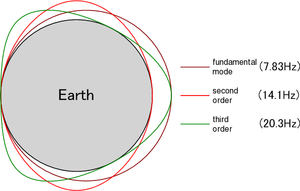
Schumann-resonans
Schumann-resonans er flere toppe i den ekstreme lavfrekvente del af jordens elektromagnetiske spektrum. Schumann-resonanserne er en verdenomspændende elektromagnetisk resonans, som anslås af lynudladninger i det område som findes mellem jordoverfladen inkl. især havoverfladen og ionosfæren.